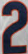
Number: 2